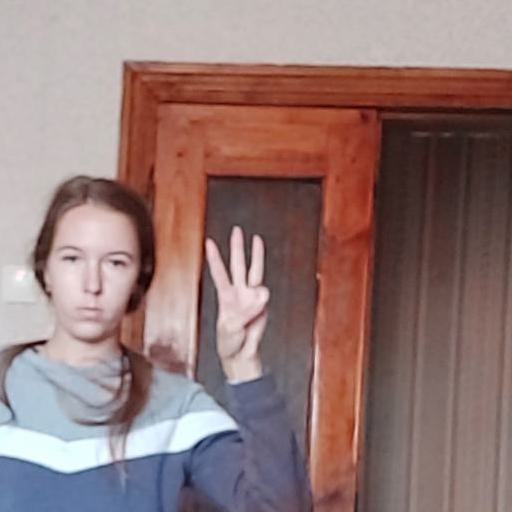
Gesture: three